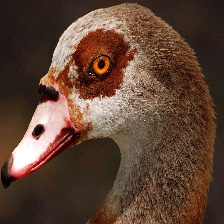
Species: EGYPTIAN GOOSE
Scientific name: ALOPOCHEN AEGYPTIACA
ImageNet parent category: goose